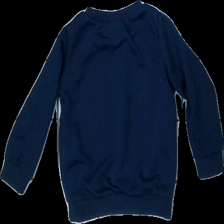
View: back
Type: Sweater
Category: Children
Brand: Not in the list
Brand text on label: patpat
Colors: Blue, Orange, White
Material: 100% polyester
Pattern: Other
Cut: C-collar
Season: All
Stains: Minor
Damage: smuts fläck
Damage location: bottom right
Price range: <50
Recommended usage: Export
Description: sweater med text tryck